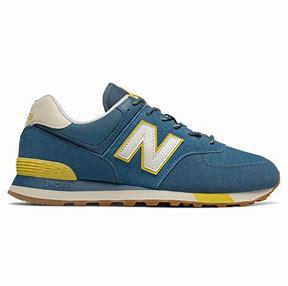
Brand: New
Model: Balance ML574